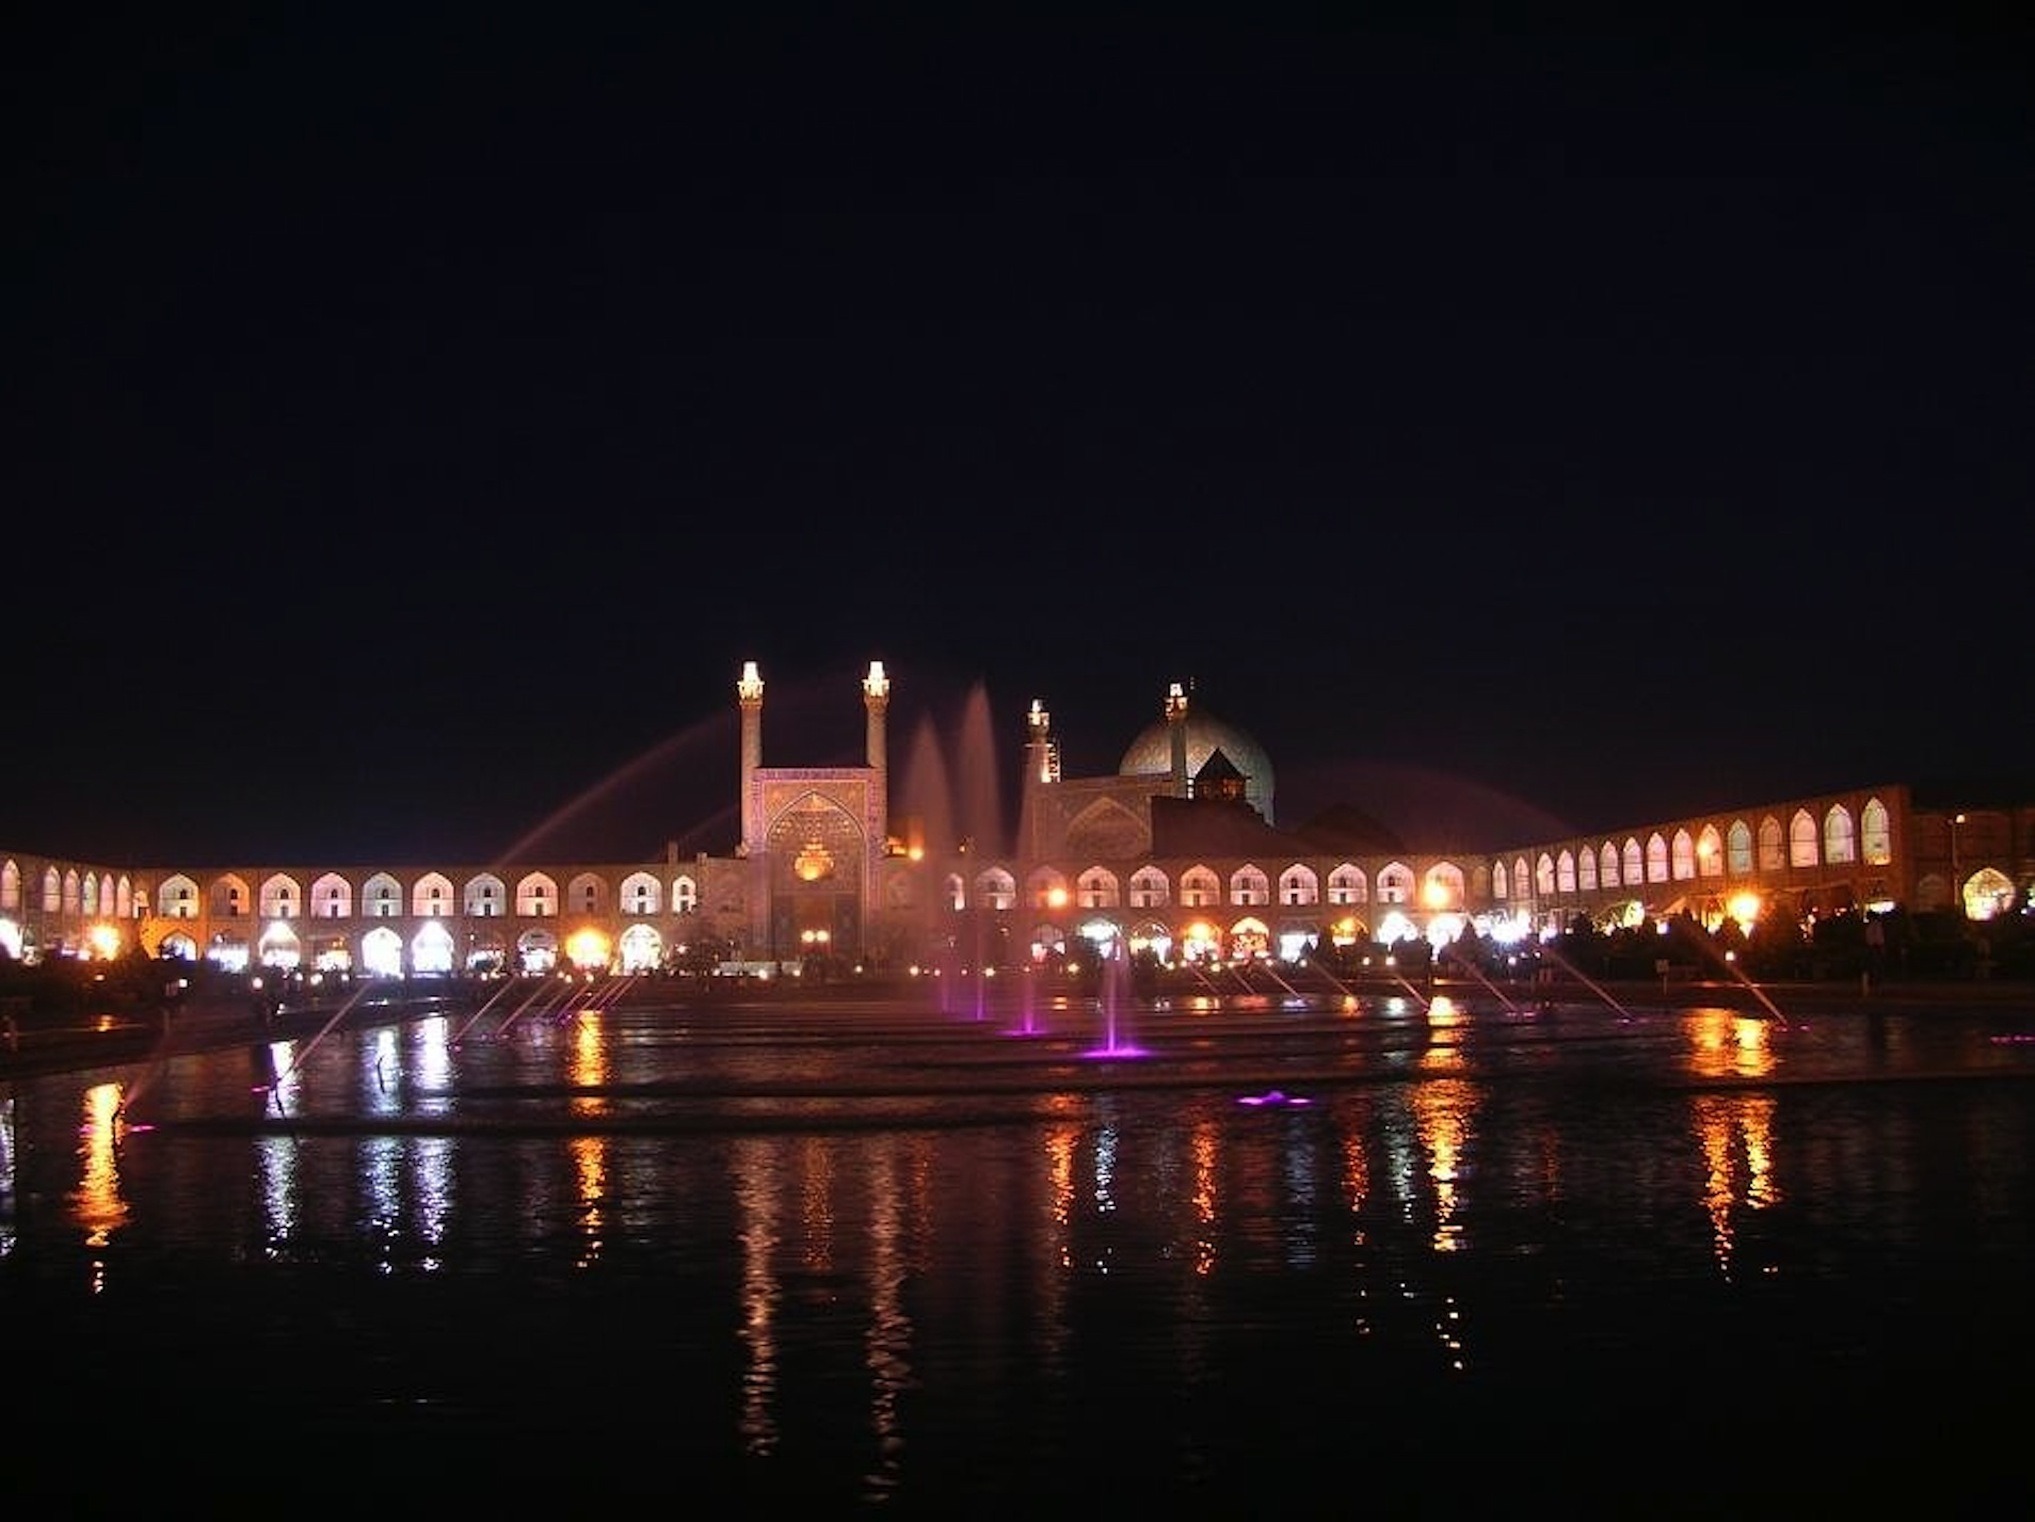
water, light, architecture, bridge, night, cityscape, dusk, evening, reflection, religion, landmark, lighting, outside, lights, faith, reflections, mosque, beautiful, fountains, historical, iran